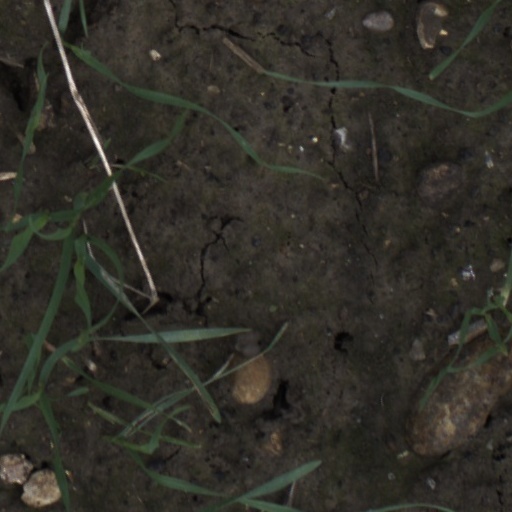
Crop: wheat